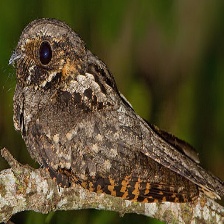
Species: EASTERN WIP POOR WILL
Scientific name: ANTROSTOMUS VOCIFERUS